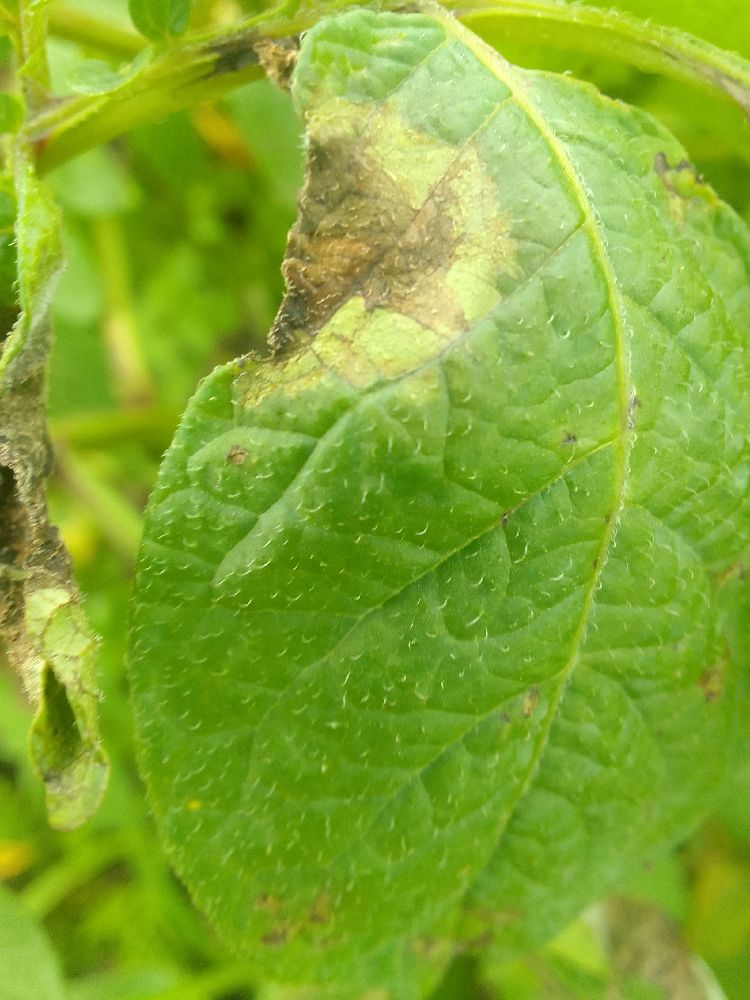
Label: Late blight